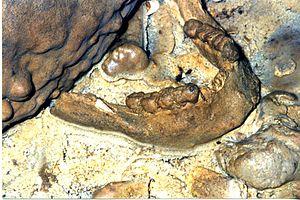
Machoire humaine prise dans la calcite dans la grotte de Linars dans la vallée de l'Alzou, Rocamadour, Lot, France.
La grotte de Linars est une cavité souterraine naturelle contenant des vestiges préhistoriques, principalement de l'âge du bronze. Elle est située sur la commune de Rocamadour, dans le Quercy.